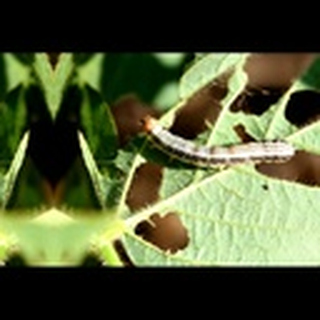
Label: cotton_army_worm